Jacob Frank

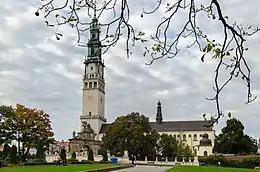
Jasna Góra Monastery in Częstochowa

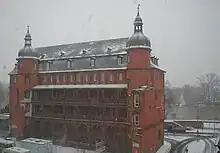
, Offenbach am Main, Germany, where Frank spent the last four years of his life

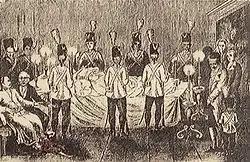
Jacob Frank on his deathbed, 1790

Frank's imprisonment lasted thirteen years, yet it only increased his influence with the sect by surrounding him with the aura of martyrdom. Many Frankists established themselves near Częstochowa, and kept up constant communication with their "holy master". Frank inspired his followers through mystical speeches and epistles, in which he stated that salvation could be gained only by first adopting the "religion of Edom" and later adopting a future religion which Frank called "daas" ("daat", or Knowledge in Hebrew). After the first partition of Poland, Frank was released by the Russian general Bibikov, who had occupied Częstochowa, in August 1772.